Port Sulphur, Louisiana

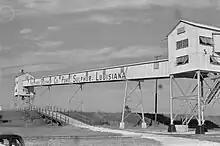
1935

Port Sulphur was originally a typical company town, with its residents and civic life closely tied to the Freeport Sulphur Company. As the company divested itself of much of the town property and governance, it became more of a regular town with private individual land ownership. As the number of employees at the site dwindled, the Freeport Company became less important in everyday life and economic activity. At some point, most of the company-owned land not necessary for the sulphur operation was transferred to Plaquemines Parish or sold to private owners. The economic fortunes of the Freeport Sulphur Company declined during the 1980s and 1990s, resulting from the competitive forces of recovered Sulphur processed from sour oil & gas. In the early 2000s Freeport Sulphur shut down operations, as the price of sulphur dropped too low because large amounts of sulphur recovered during petroleum refining and from Canadian natural gas exploration were dumped on the international sulphur market. With inexpensive recovered sulphur in large supply, the large scale and expensive Frasch Process sulphur mining and storage operations proved to be uneconomical and were discontinued. The Freeport-McMoRan Port Sulphur facility was closed and sold. Hurricane Katrina destroyed much of what was left of the sulphur facility in August 2005, with a few buildings remaining.